Madison, Wisconsin

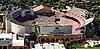
Camp Randall Stadium is home to the Wisconsin Badgers football team.

Madison's economy is marked by the sectors of government, education, information technology and healthcare, and is supplemented by agribusiness, food and precision manufacturing in the greater Madison region. Many businesses are attracted to Madison's skill base, taking advantage of the area's high level of education; 48.2% of Madison's population over the age of 25 holds at least a bachelor's degree. The University of Wisconsin–Madison, University of Wisconsin Hospital and Clinics (UW Health), and Wisconsin state government remain the largest employers in the city, while Epic Systems is the largest private sector employer.